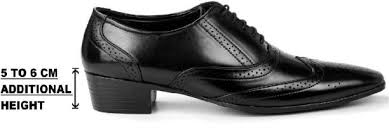
Label: Brogue